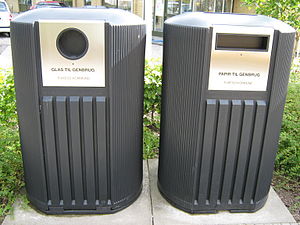
Renovation
Glas- og papircontainere opstillet i Værløse.
Glas- og papircontaniere opstillet i Værløse, Danmark.
Renovation dækker lidt bredere end affald, idet renovation også omfatter de materialer der anvendes til recirkulering. Det er bl.a. materialer som pap, glas, papir, jern, rent affaldstræ og rent affaldsgips.